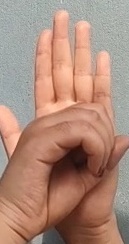
ASL sign: 0